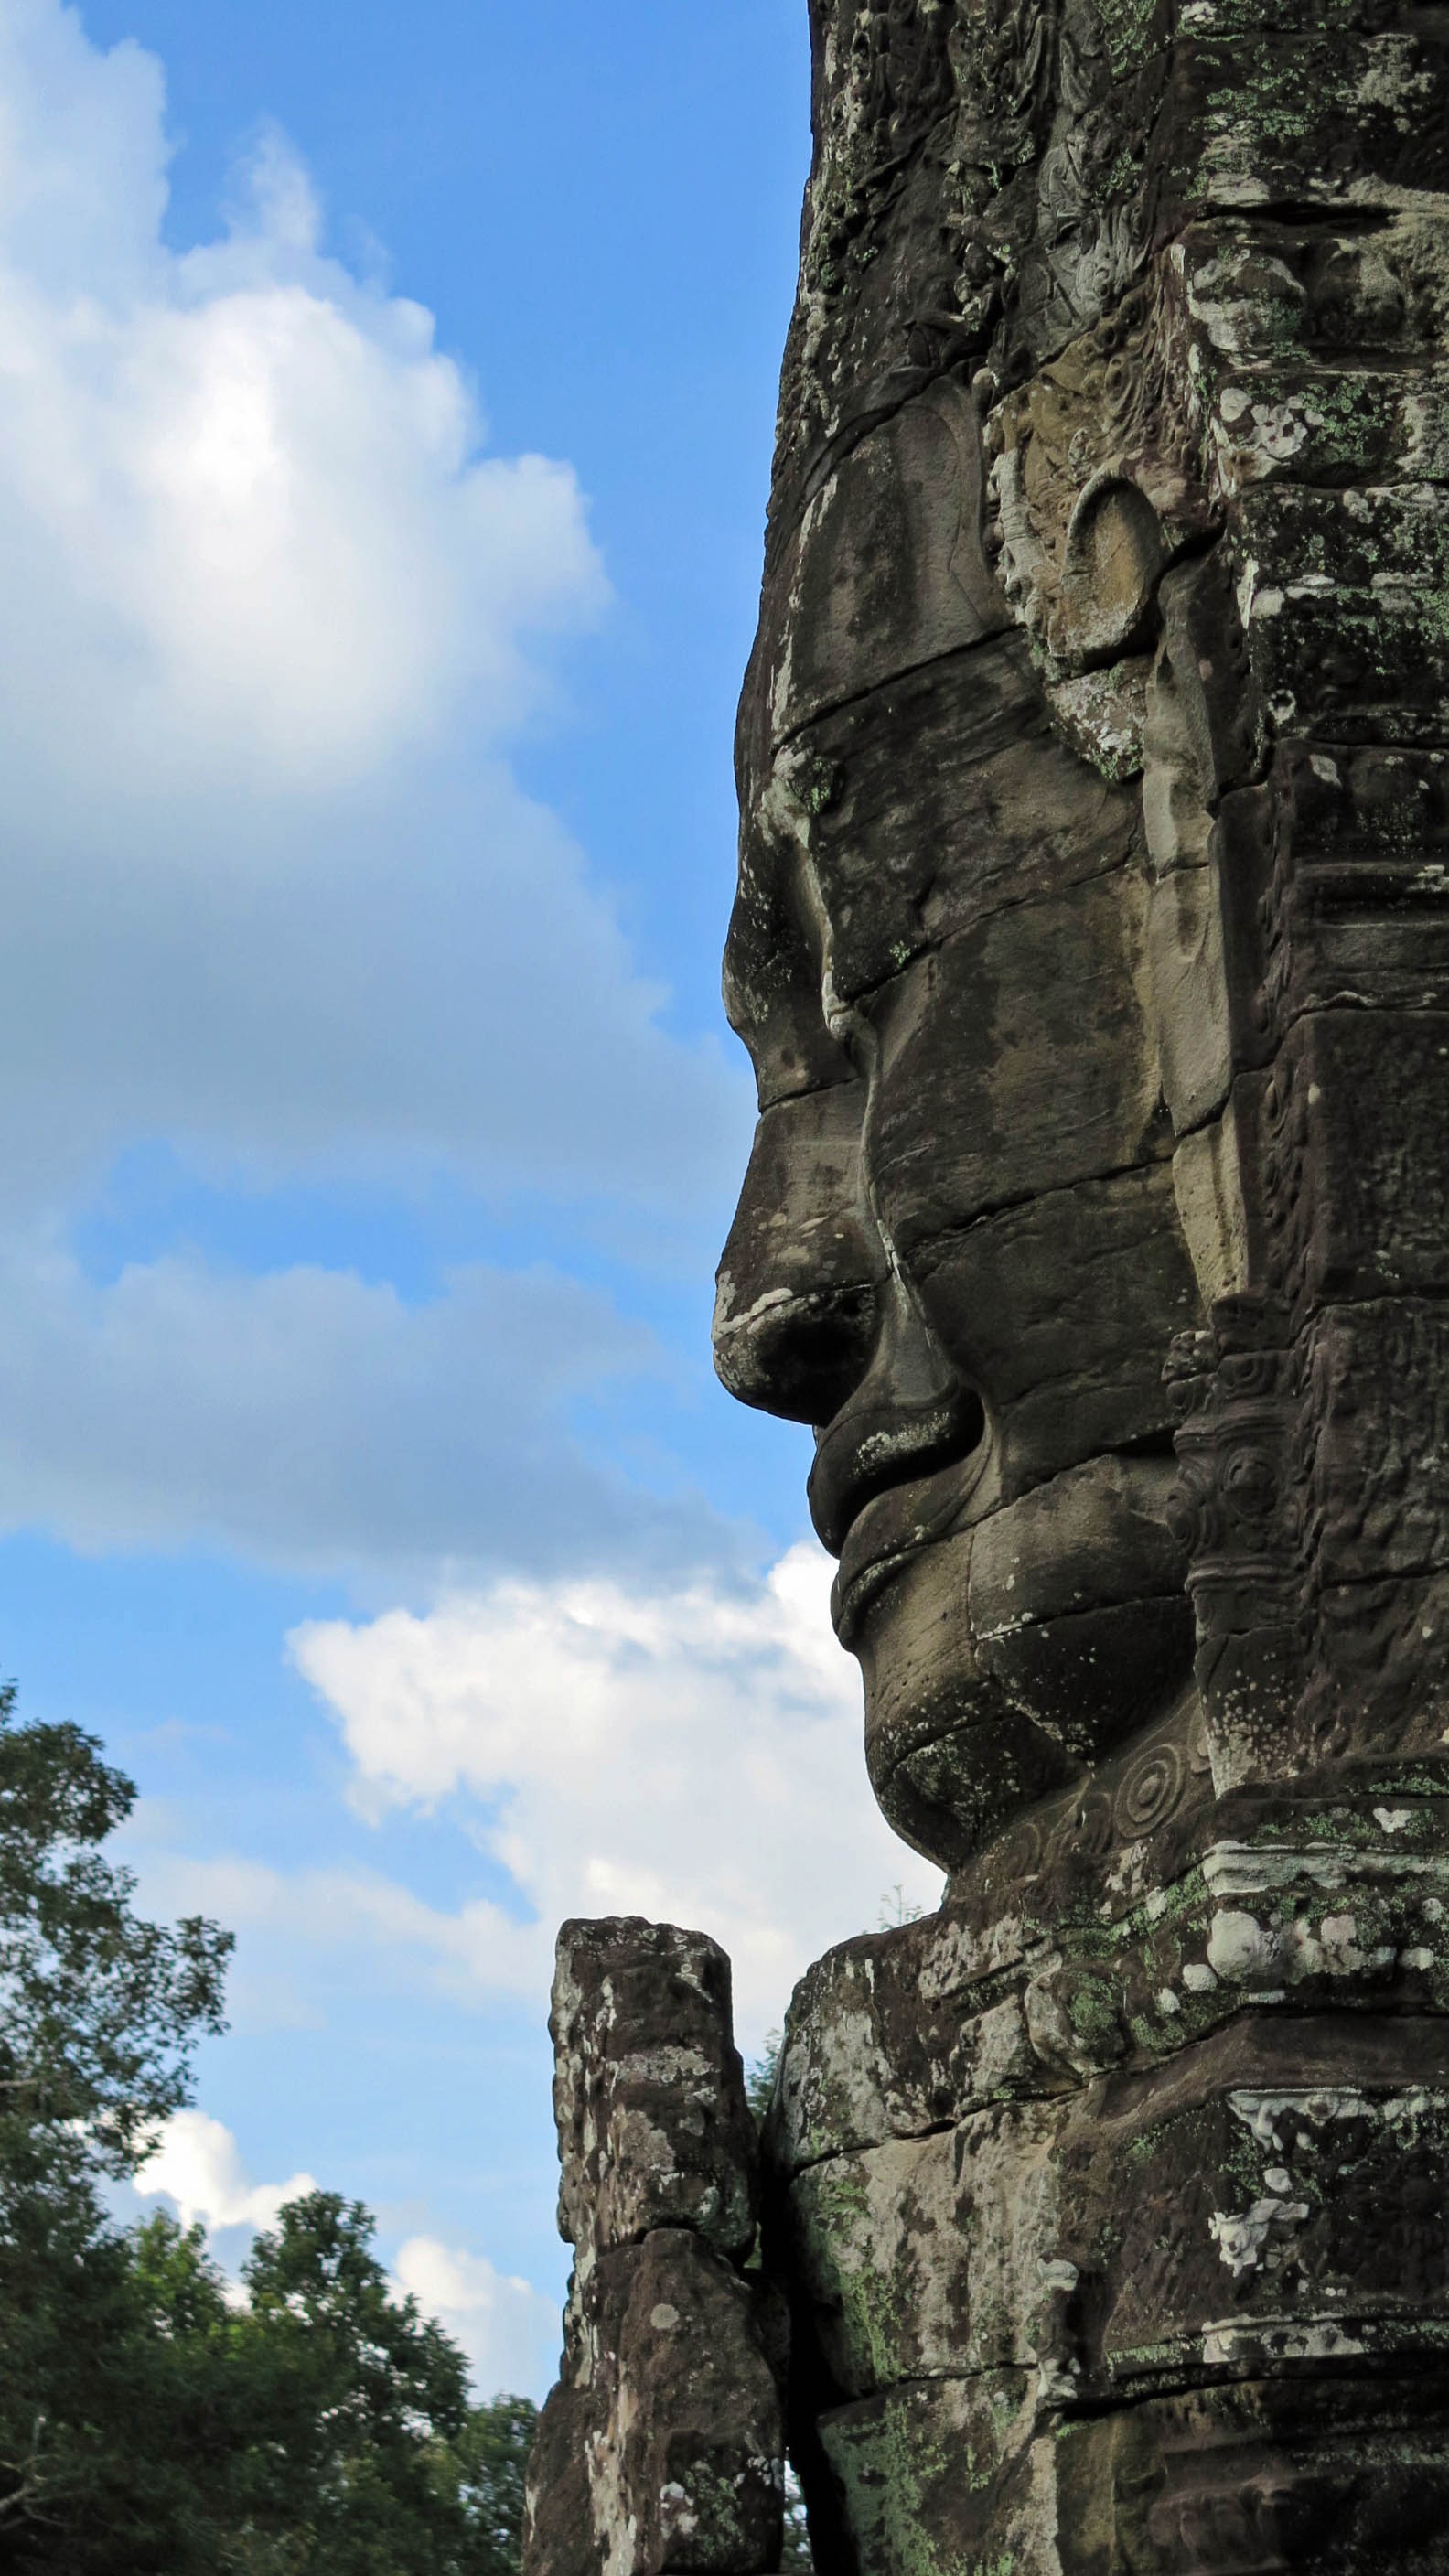
tree, nature, rock, sky, monument, formation, cliff, arch, asia, terrain, material, sculpture, geology, temple, ruins, cambodia, history, monolith, angkor, bayon, temple complex, ancient history, woody plant